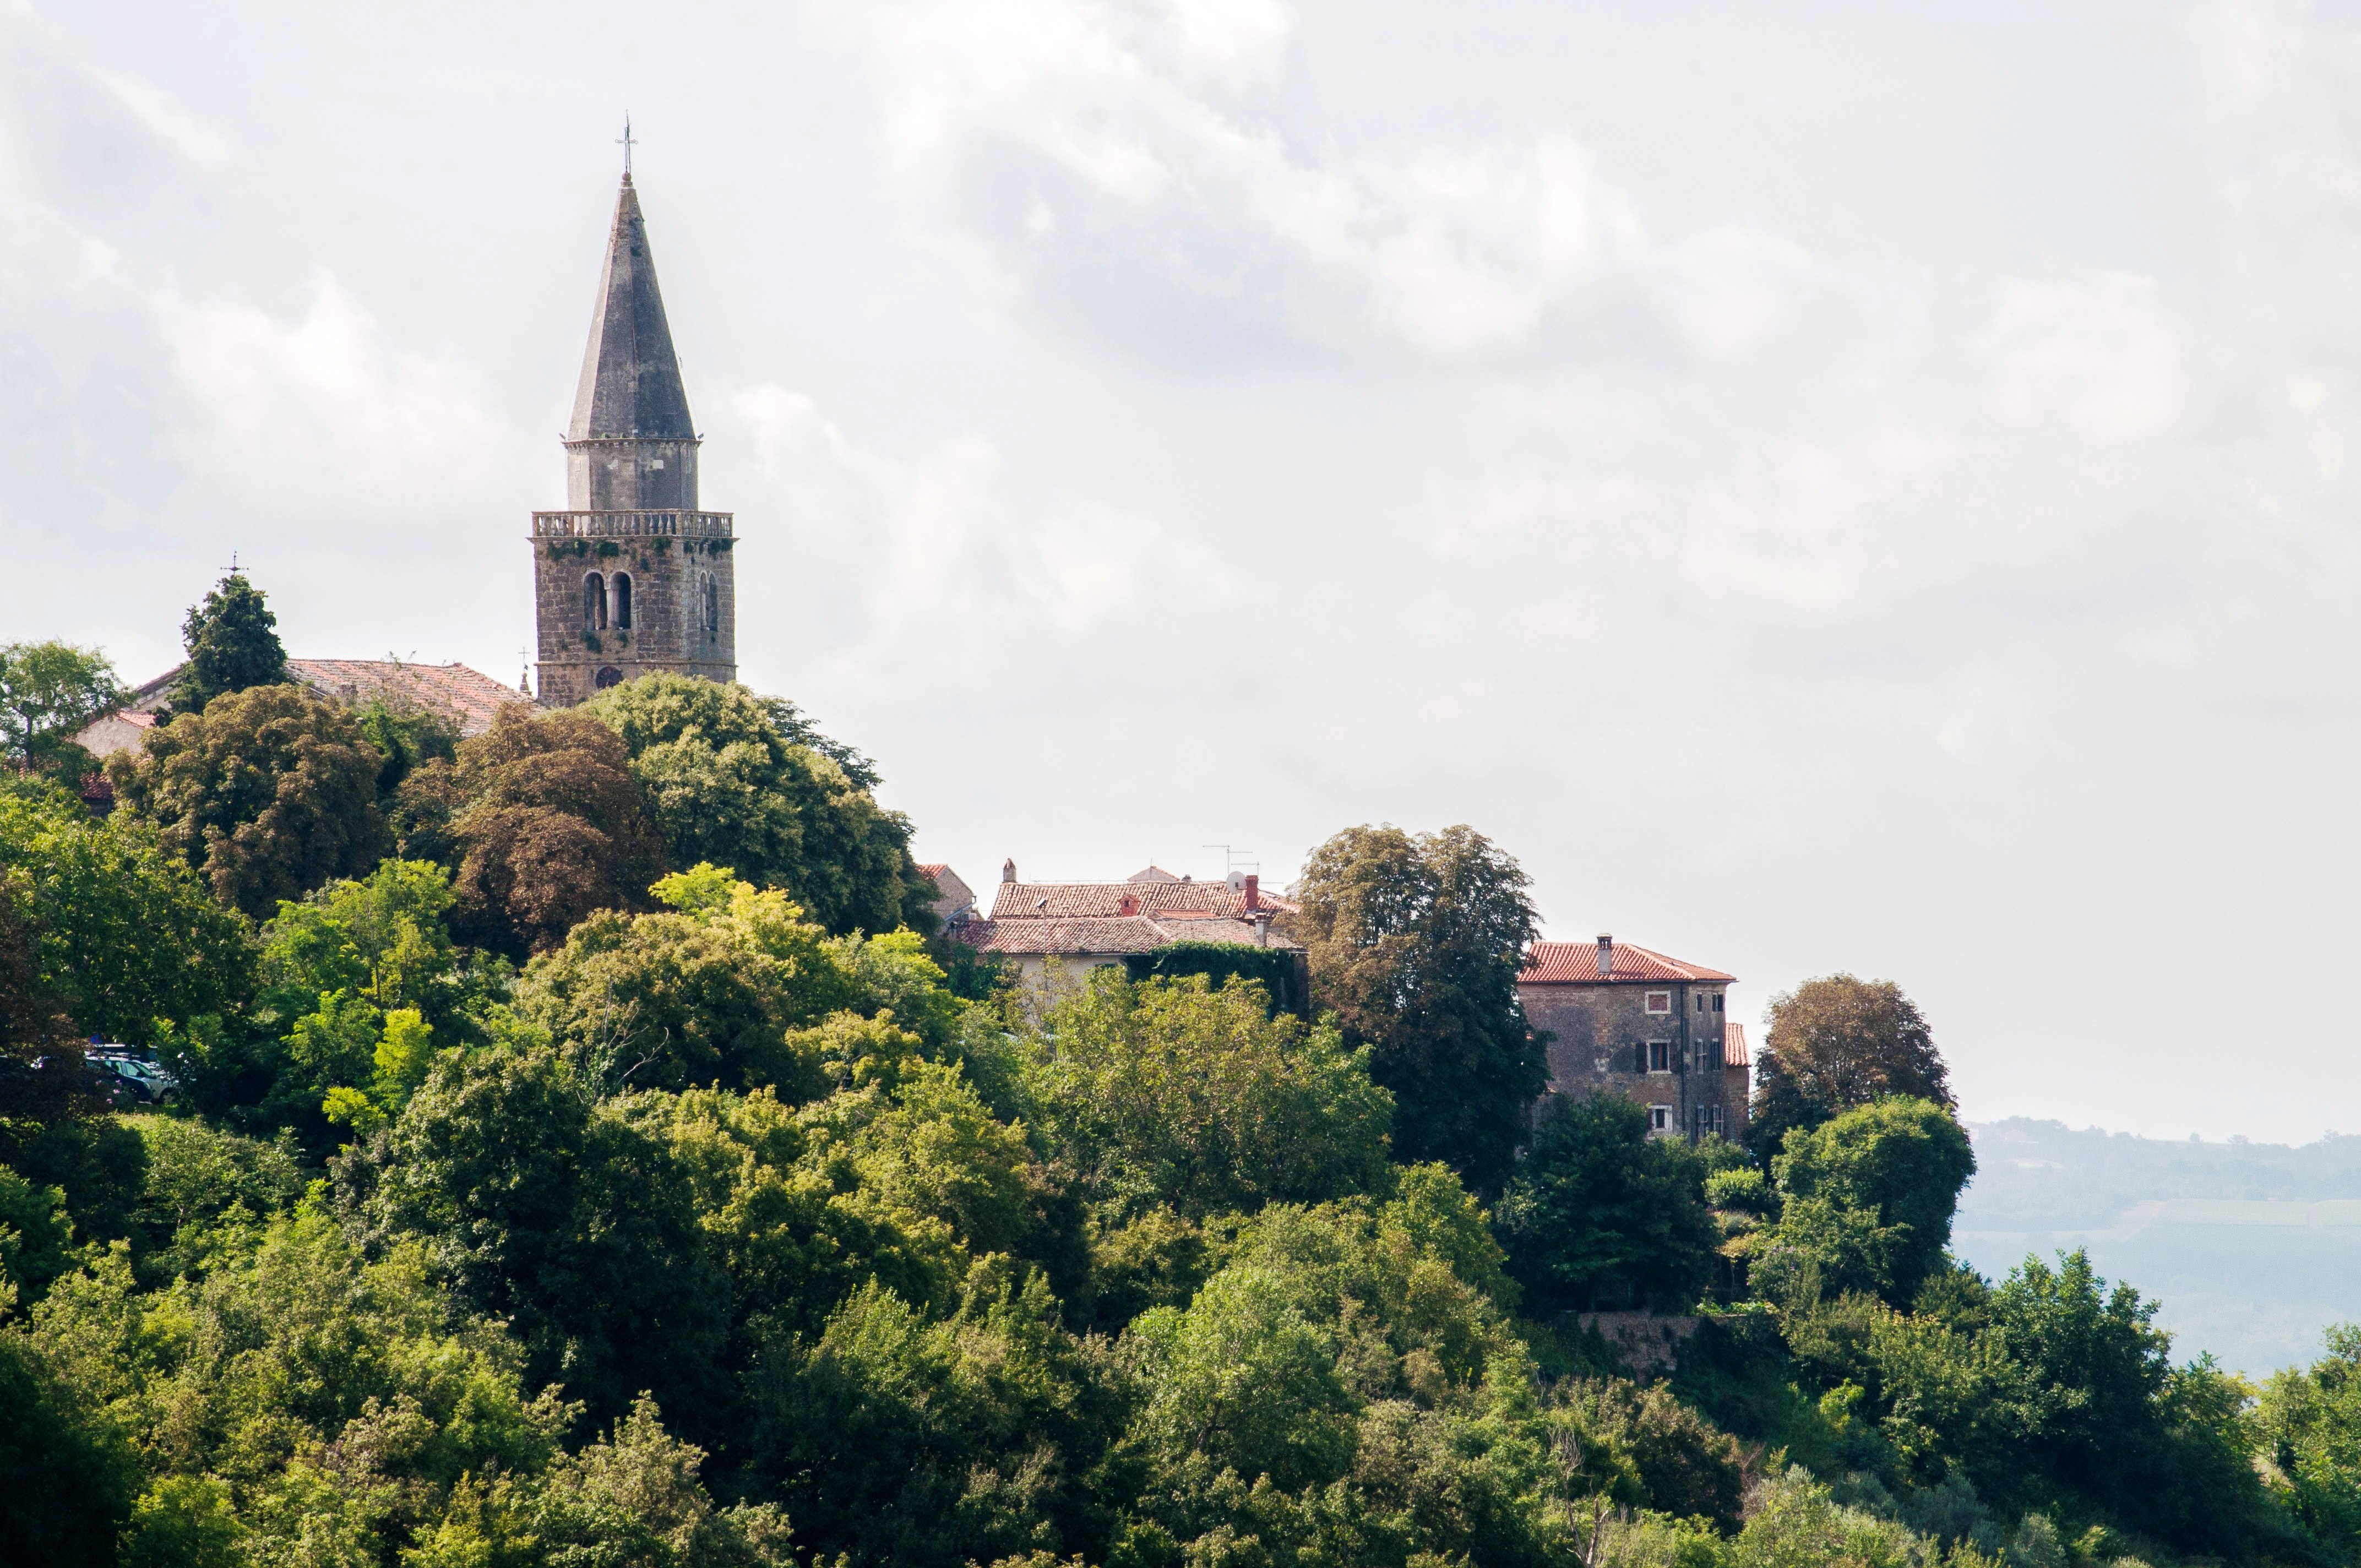
landscape, tree, hill, building, chateau, cityscape, green, tower, castle, landmark, tourism, place of worship, croatia, campanile, istria, borgo